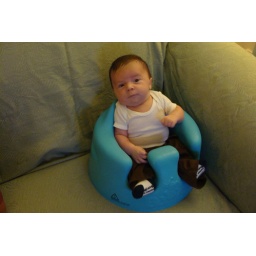
My little man sitting in his chair